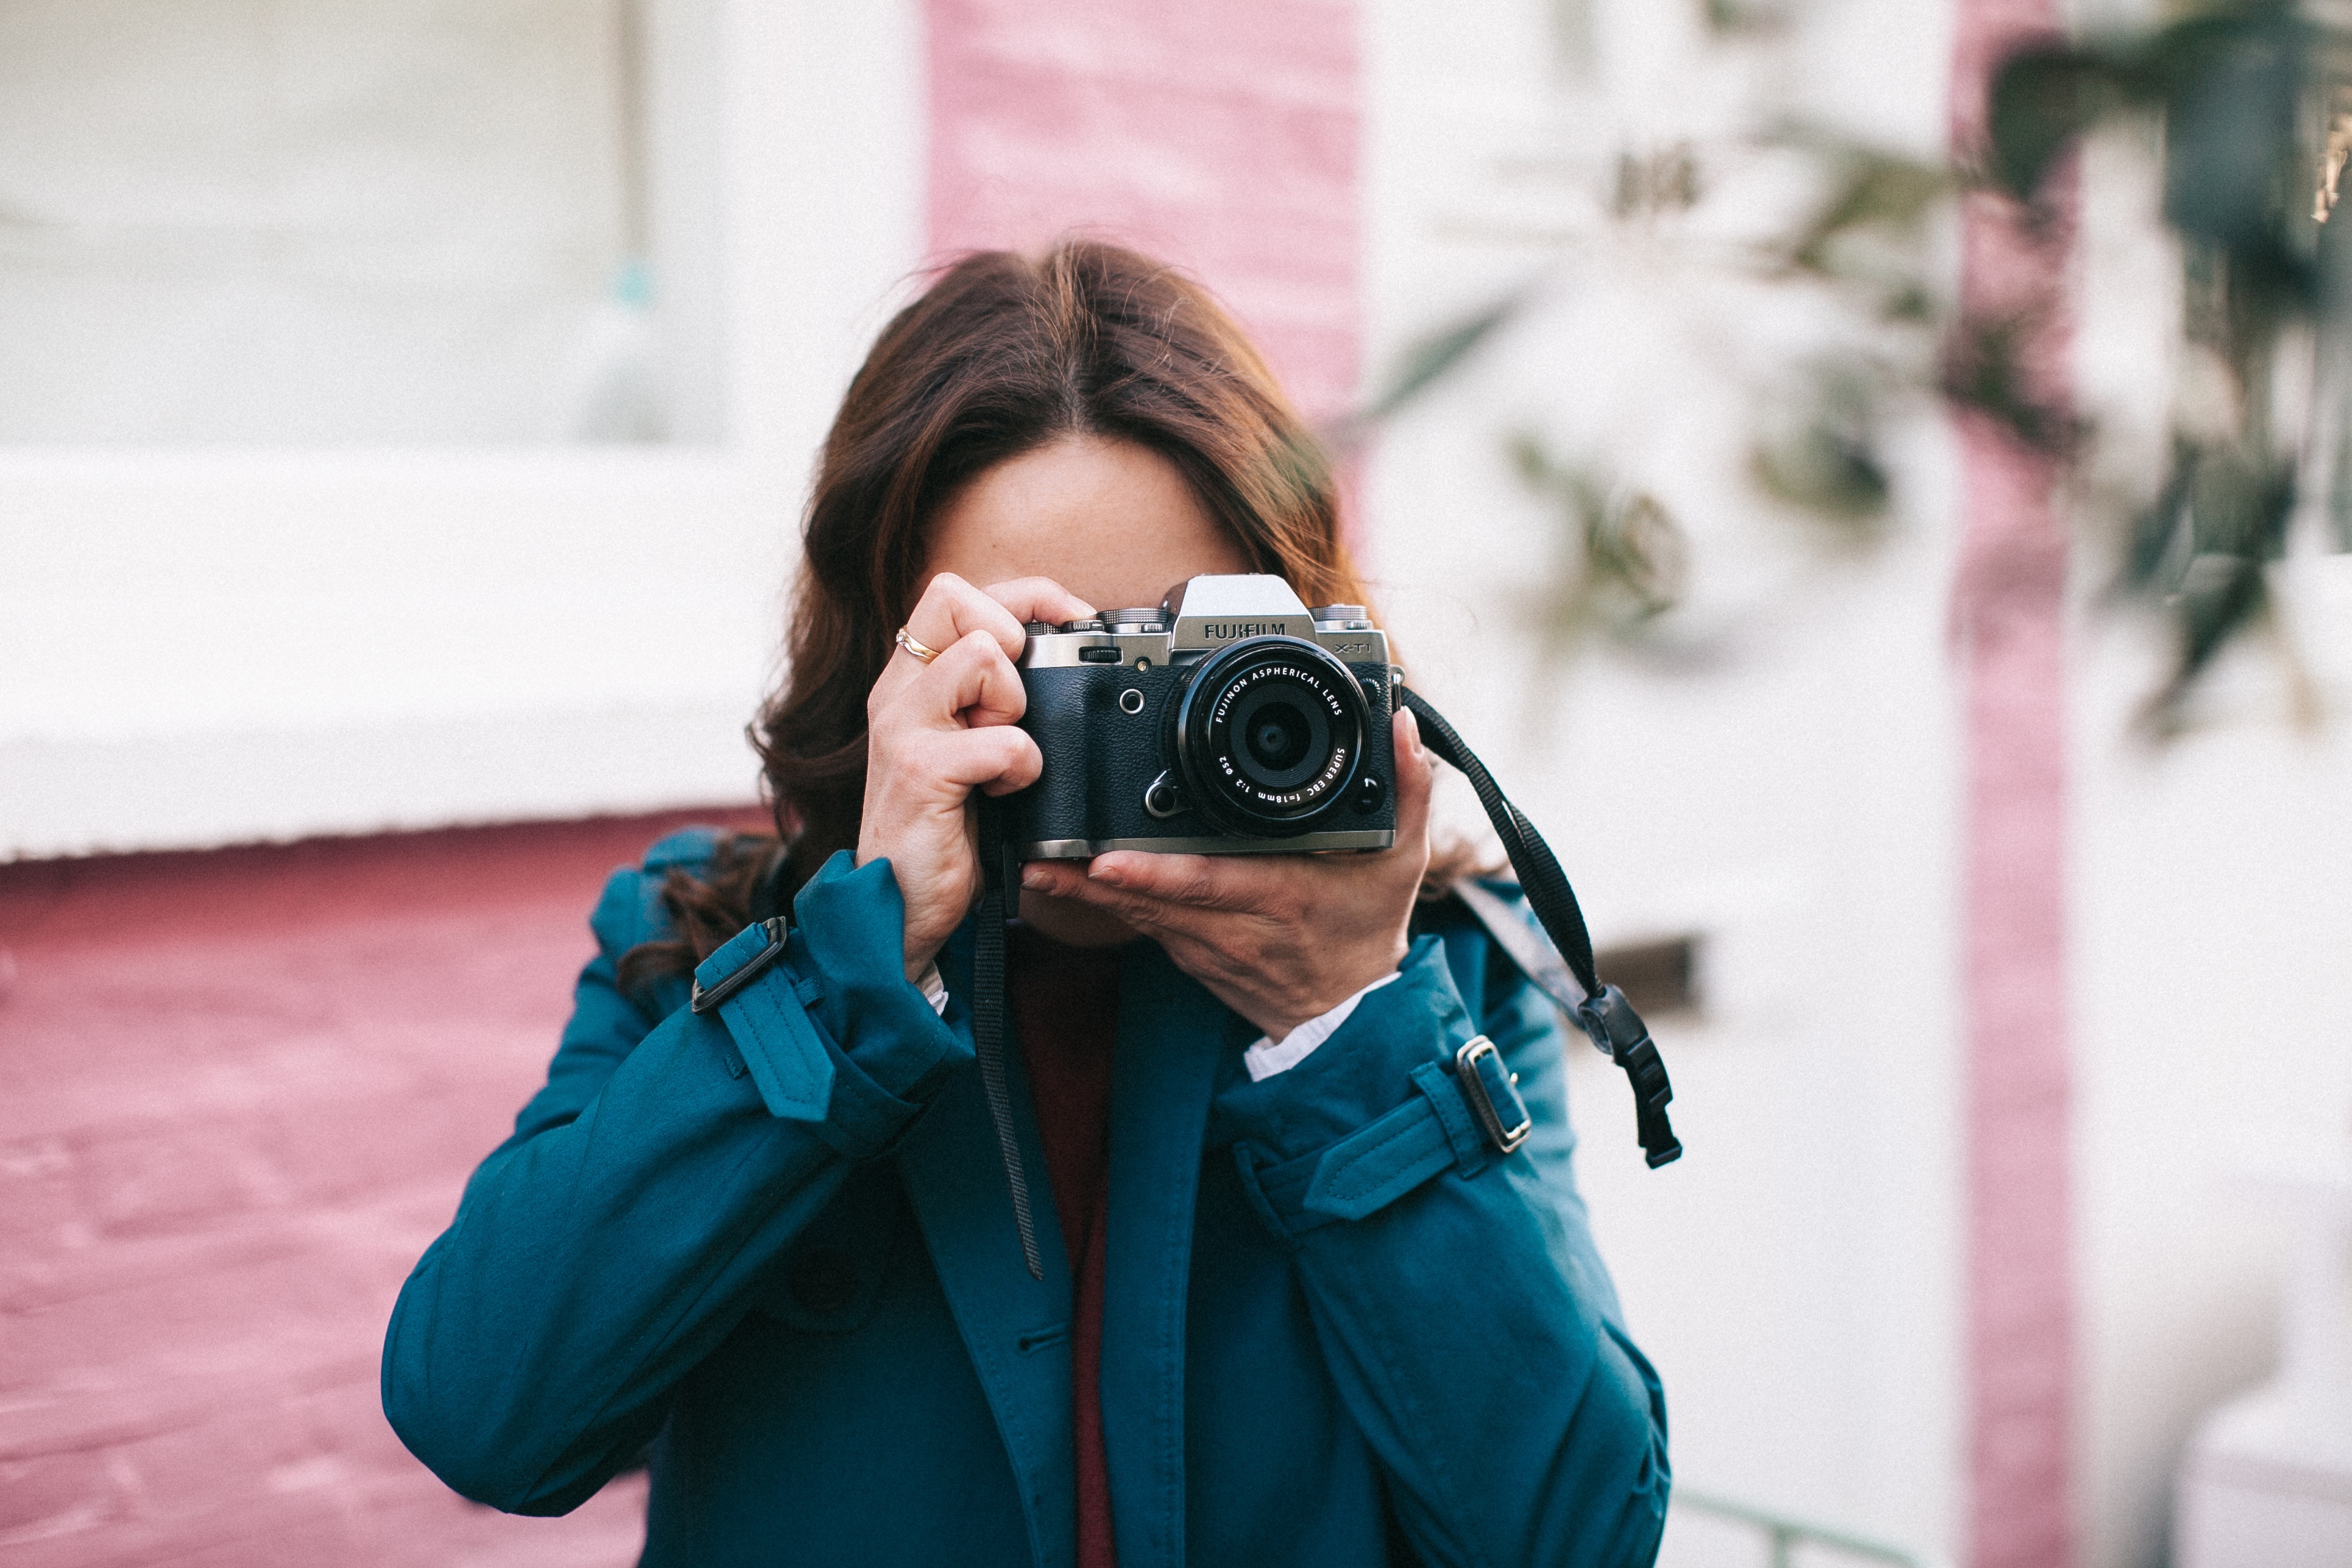
photograph, blue, winter, pink, snapshot, photographer, photography, cameras optics, snow, human, camera lens, camera, camera operator, outerwear, glasses, street fashion, smile, mirrorless interchangeable lens camera, camera accessory, stock photography, jacket, Colorfulness, digital camera, vacation, selfie, single lens reflex camera